Østre Gasværk Teater

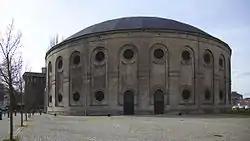
The circular masonry of the old gasworks dating from 1883

Østre Gasværk Teater is a theatre in the Østerbro district of Copenhagen, Denmark, located in an abandoned gasholder house of the former Østre Gasværk (‘Eastern Gasworks’). The theatre is constructed within the masonry shell that used to house the gas holder, also known as a gasometer, proper. Built in 1883, it was one of the first independent works of Martin Nyrop, who would later become known for his design of the Copenhagen City Hall.